Bradford R. Wood

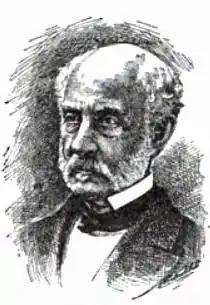

Bradford Ripley Wood (September 3, 1800 – September 26, 1889) was a U.S. Representative from New York.